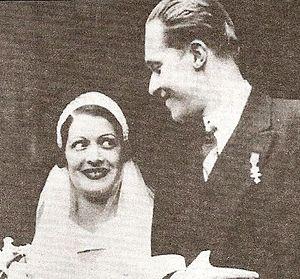
Le prince Alphonse, prince des Asturies, généralement désigné sous le nom d’Alphonse de Bourbon, né le 10 mai 1907 au palais royal de Madrid et mort le 6 septembre 1938 au Gerland Hospital de Miami, est un prince espagnol de la maison de Bourbon.